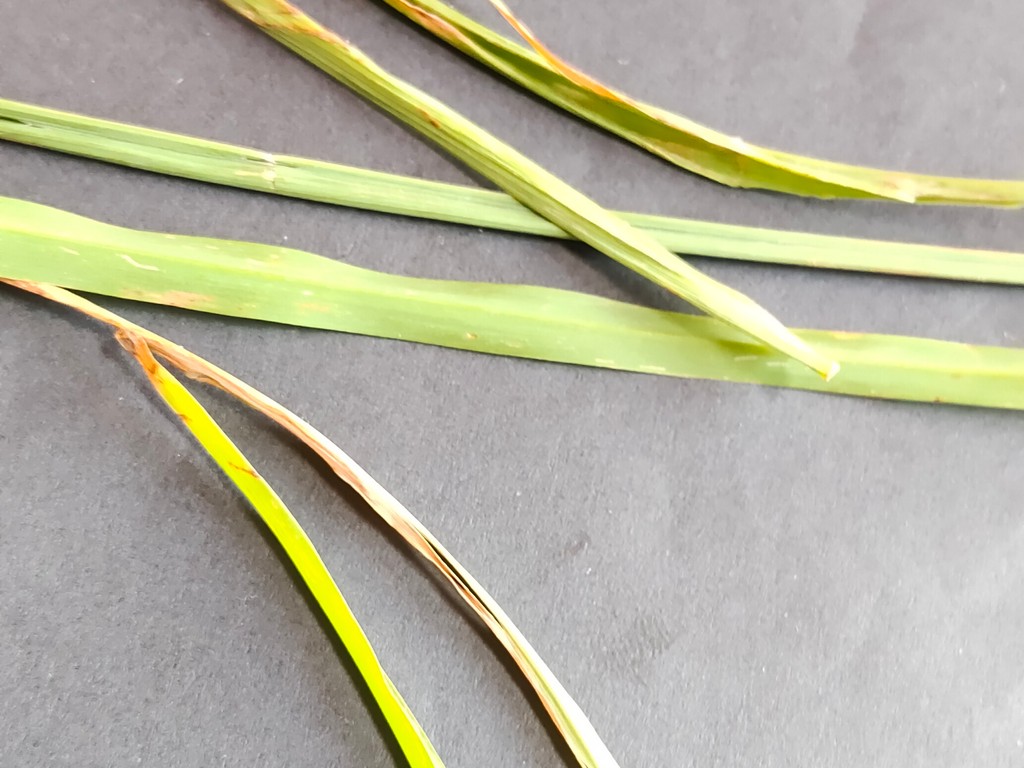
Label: Unhealthy